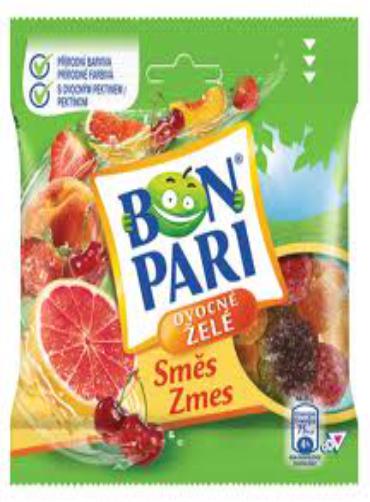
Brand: Bon Pari
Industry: Food